God's Country (2022 film)

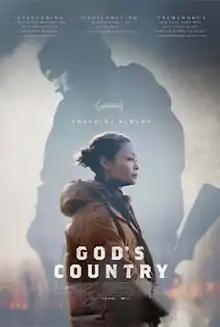
Release poster

God's Country is a 2022 American thriller film co-written and directed by Julian Higgins, based on the short story "Winter Light" by James Lee Burke. The film stars Thandiwe Newton, Jeremy Bobb, Joris Jarsky, Jefferson White, Kai Lennox, and Tanaya Beatty. It had its world premiere in the Premieres section of the 38th Sundance Film Festival on January 23, 2022, and was released theatrically in United States on September 16, 2022.